Jeanne Mammen

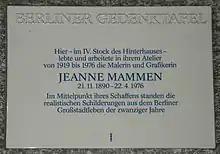
Memorial plaque at Mammen's studio apartment

The Berlinische Galerie mounted a major exhibition of Mammen's work in 2017-2018, titled, "Jeanne Mammen: Die Beobachterin: Retrospektive 1910–1975" (Jeanne Mammen: The Observer: Retrospective 1910–1975), which included more than 170 works in various media, covering the period from the 1920s to her later work post-1960s. The show was an update to the Galerie's 1997 show at the Martin Gropius Bau, which featured primarily works from the 1920s.